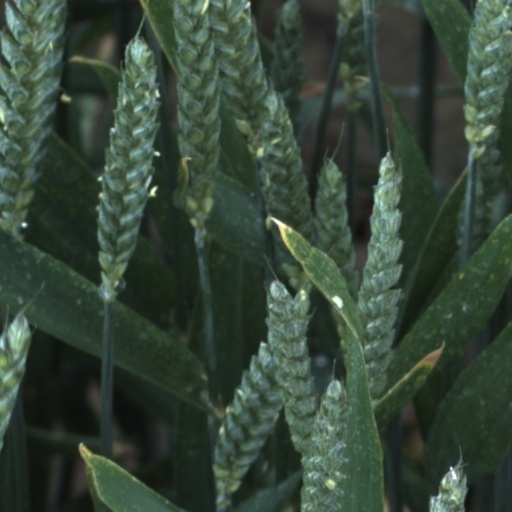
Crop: wheat